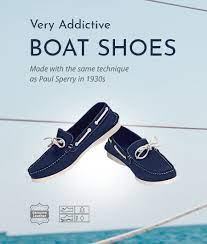
Label: Boat